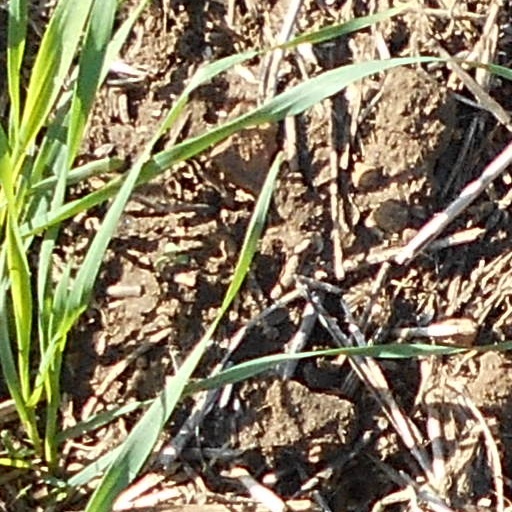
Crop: wheat